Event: Nepal Earthquake
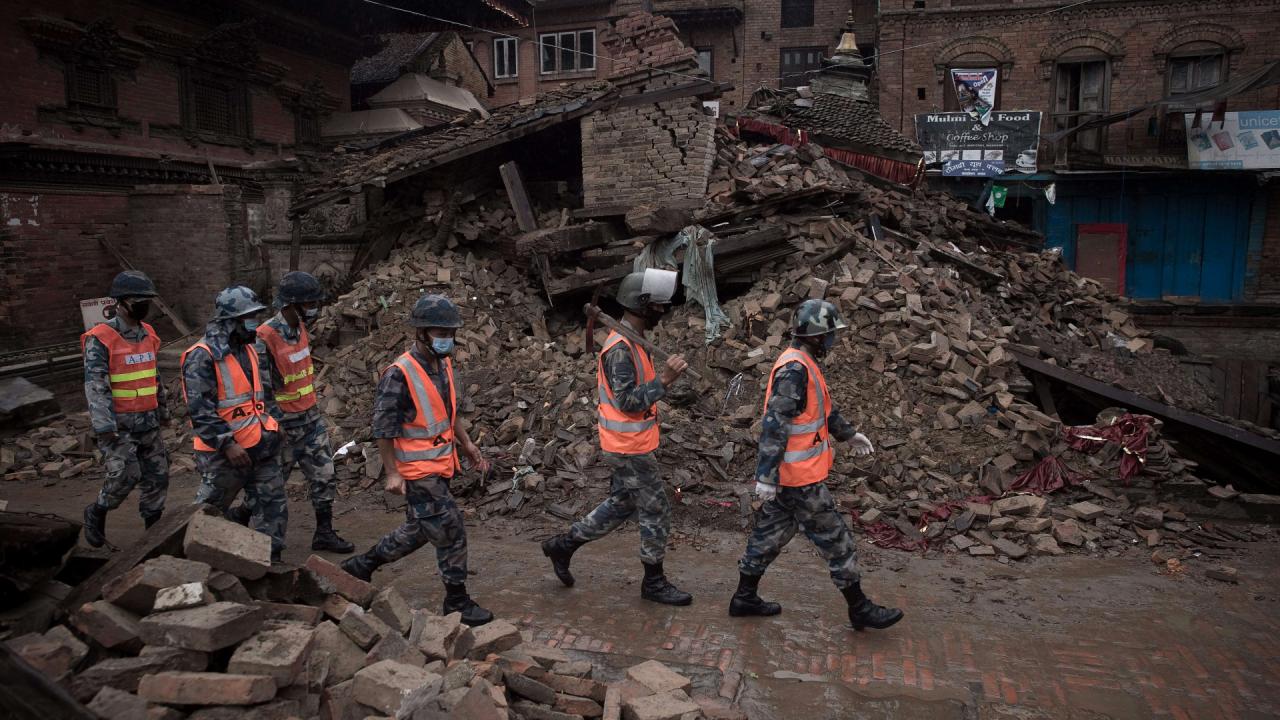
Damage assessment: damage